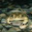
Label: frog